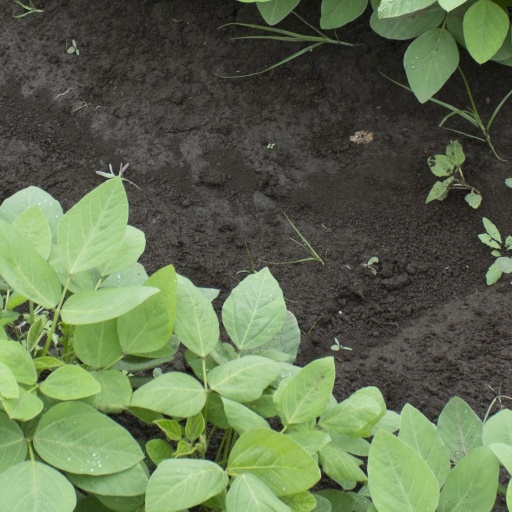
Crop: soybean